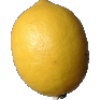
Label: lemon